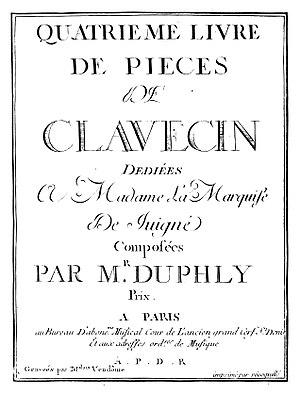
Jacques Duphly: Quatrième Livre de Pièces de Clavecin (1768) - titre, dédication à la Marquise de Juigné.